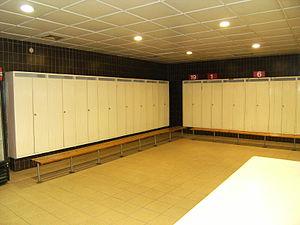
Anciens vestiaires au Camp Nou, Barcelone, Espagne